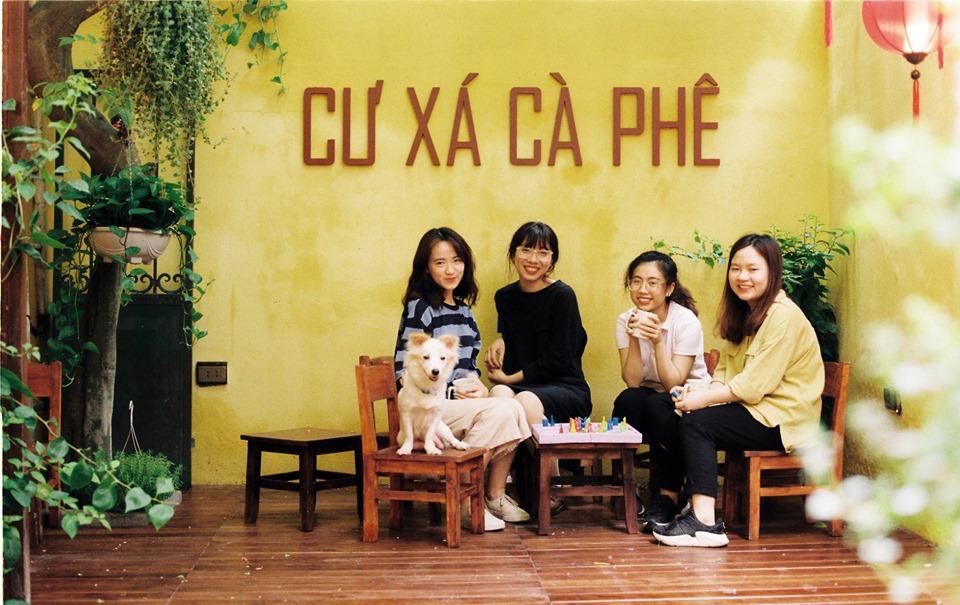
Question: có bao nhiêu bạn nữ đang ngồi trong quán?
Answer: có bốn bạn nữ đang ngồi trong quán